Christianity in the Sasanian Empire

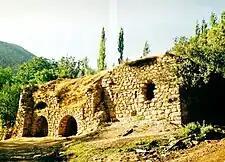
Nestorian church of Saint John from the 6th century in the Assyrian village of Geramon in the modern Turkish province of Şırnak

Traditional historiography describes the relationship between Zoroastrianism and other religions in the Sasanian Empire using terms such as "state religion," "church," and "persecution." This view considers secular authorities' interference in citizens' spiritual lives as a form of persecution. However, Professor Adam Becker of New York University argues that this terminology is an anachronistic legacy of the liberal ideas of the European Enlightenment, employed due to a lack of better analogies.